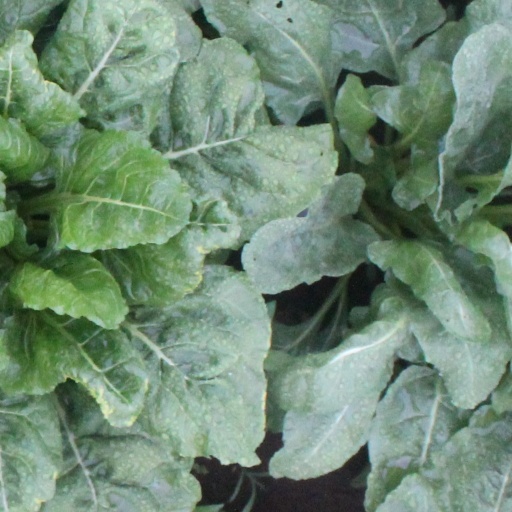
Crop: sugar beet